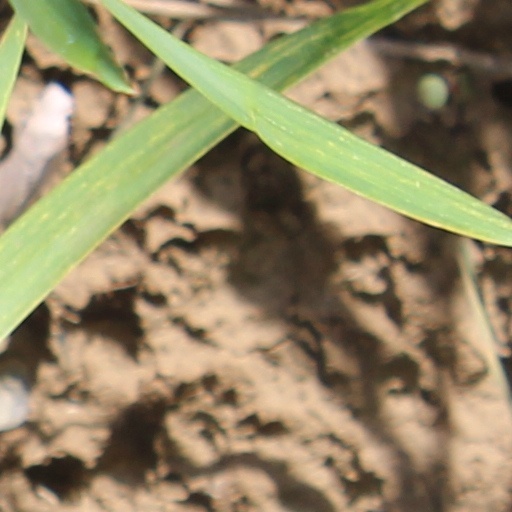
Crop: wheat